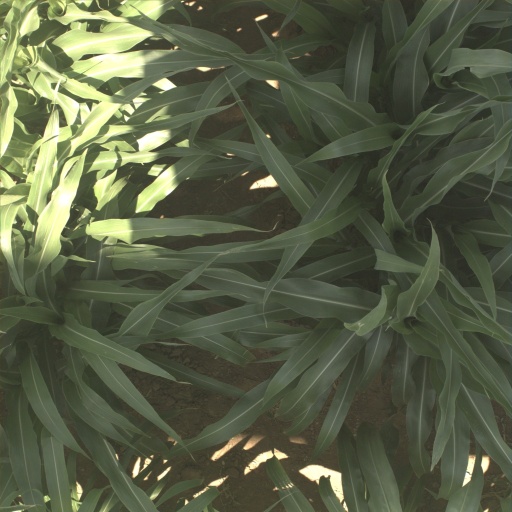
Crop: sorghum